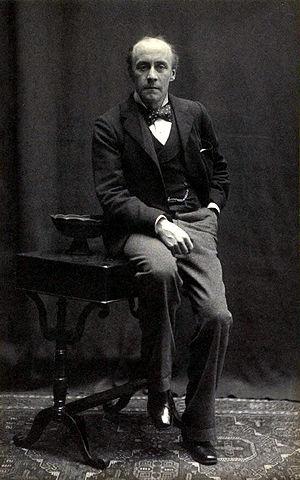
Esther Zeghdda Ben Youseph Nathan dite Zaida Ben-Yusuf, née le 21 novembre 1869 à Londres et morte le 27 septembre 1933 à New York, est une photographe américaine spécialisée dans le portrait et qui vécut essentiellement à New York.
Anthony Hope, né le 9 février 1863 et mort le 8 juillet 1933, est un romancier britannique. Auteur de trente-deux romans d'aventures, son œuvre la plus connue est Le Prisonnier de Zenda.